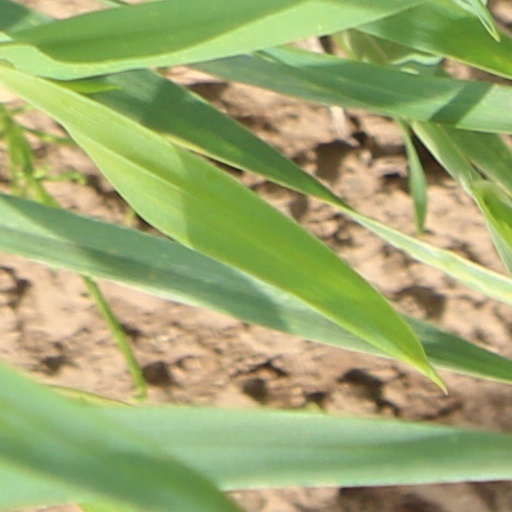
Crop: wheat